Underwear fetishism

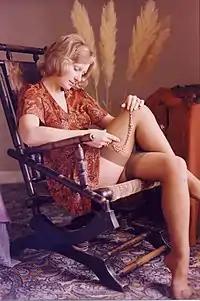
One type of underwear fetishism involves stockings.

Underwear fetishism is a sexual fetishism relating to undergarments, and refers to preoccupation with the sexual excitement of certain types of underwear, including panties, stockings, pantyhose, bras, or other items. Some people can experience sexual excitement from wearing, while others get their excitement when observing, handling, or smelling the underwear worn by another, or watching somebody putting underwear on or taking it off.